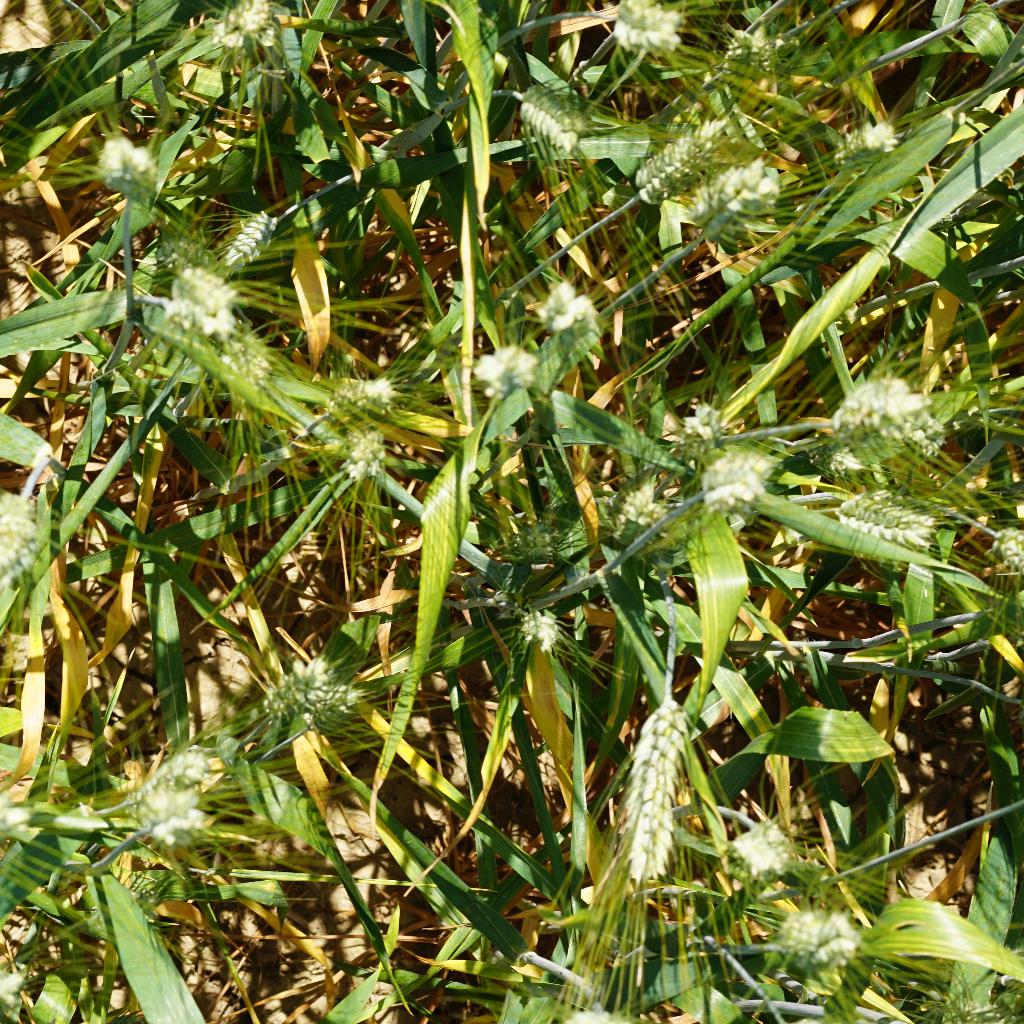
Country: France
Location: Gréoux
Wheat development stage: Filling